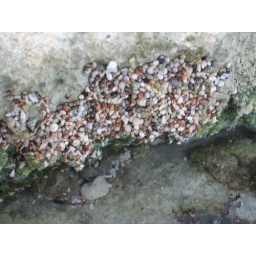
animals living in the shells! on a rock on the beach